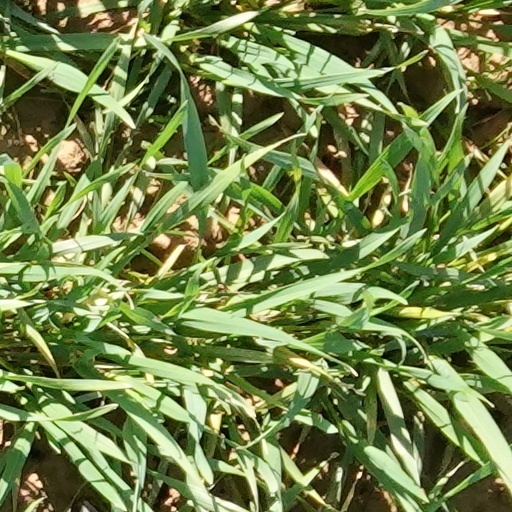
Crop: wheat